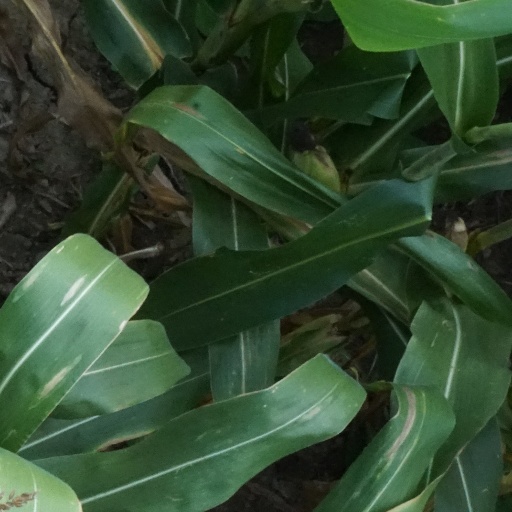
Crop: maize; corn